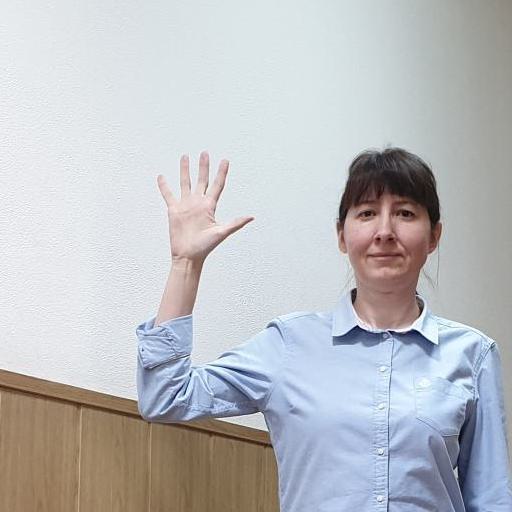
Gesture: palm